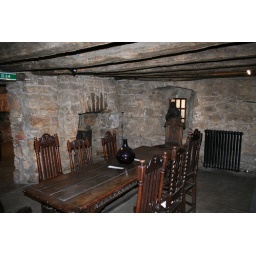
dining table in oldest house